Beta-lactamase inhibitor protein

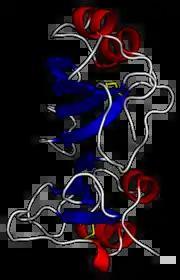
Beta-Lactamase Inhibitory Protein (BLIP) with α-helices in red, β-sheets in blue, disulphides in yellow.

Beta-Lactamase Inhibitor Proteins (BLIPs) are a family of proteins produced by bacterial species including "Streptomyces". BLIP acts as a potent inhibitor of beta-lactamases such as TEM-1, which is the most widespread resistance enzyme to penicillin antibiotics. BLIP binds competitively the surface of TEM-1 and inserting residues into the active site to make direct contacts with catalytic residues. BLIP is able to inhibit a variety of class A beta-lactamases, possibly through flexibility of its two domains. The two tandemly repeated domains of BLIP have an α-β structure, the β-hairpin loop from domain 1 inserting into the active site of beta-lactamase. BLIP shows no sequence similarity with BLIP-II, even though both bind to and inhibit TEM-1.